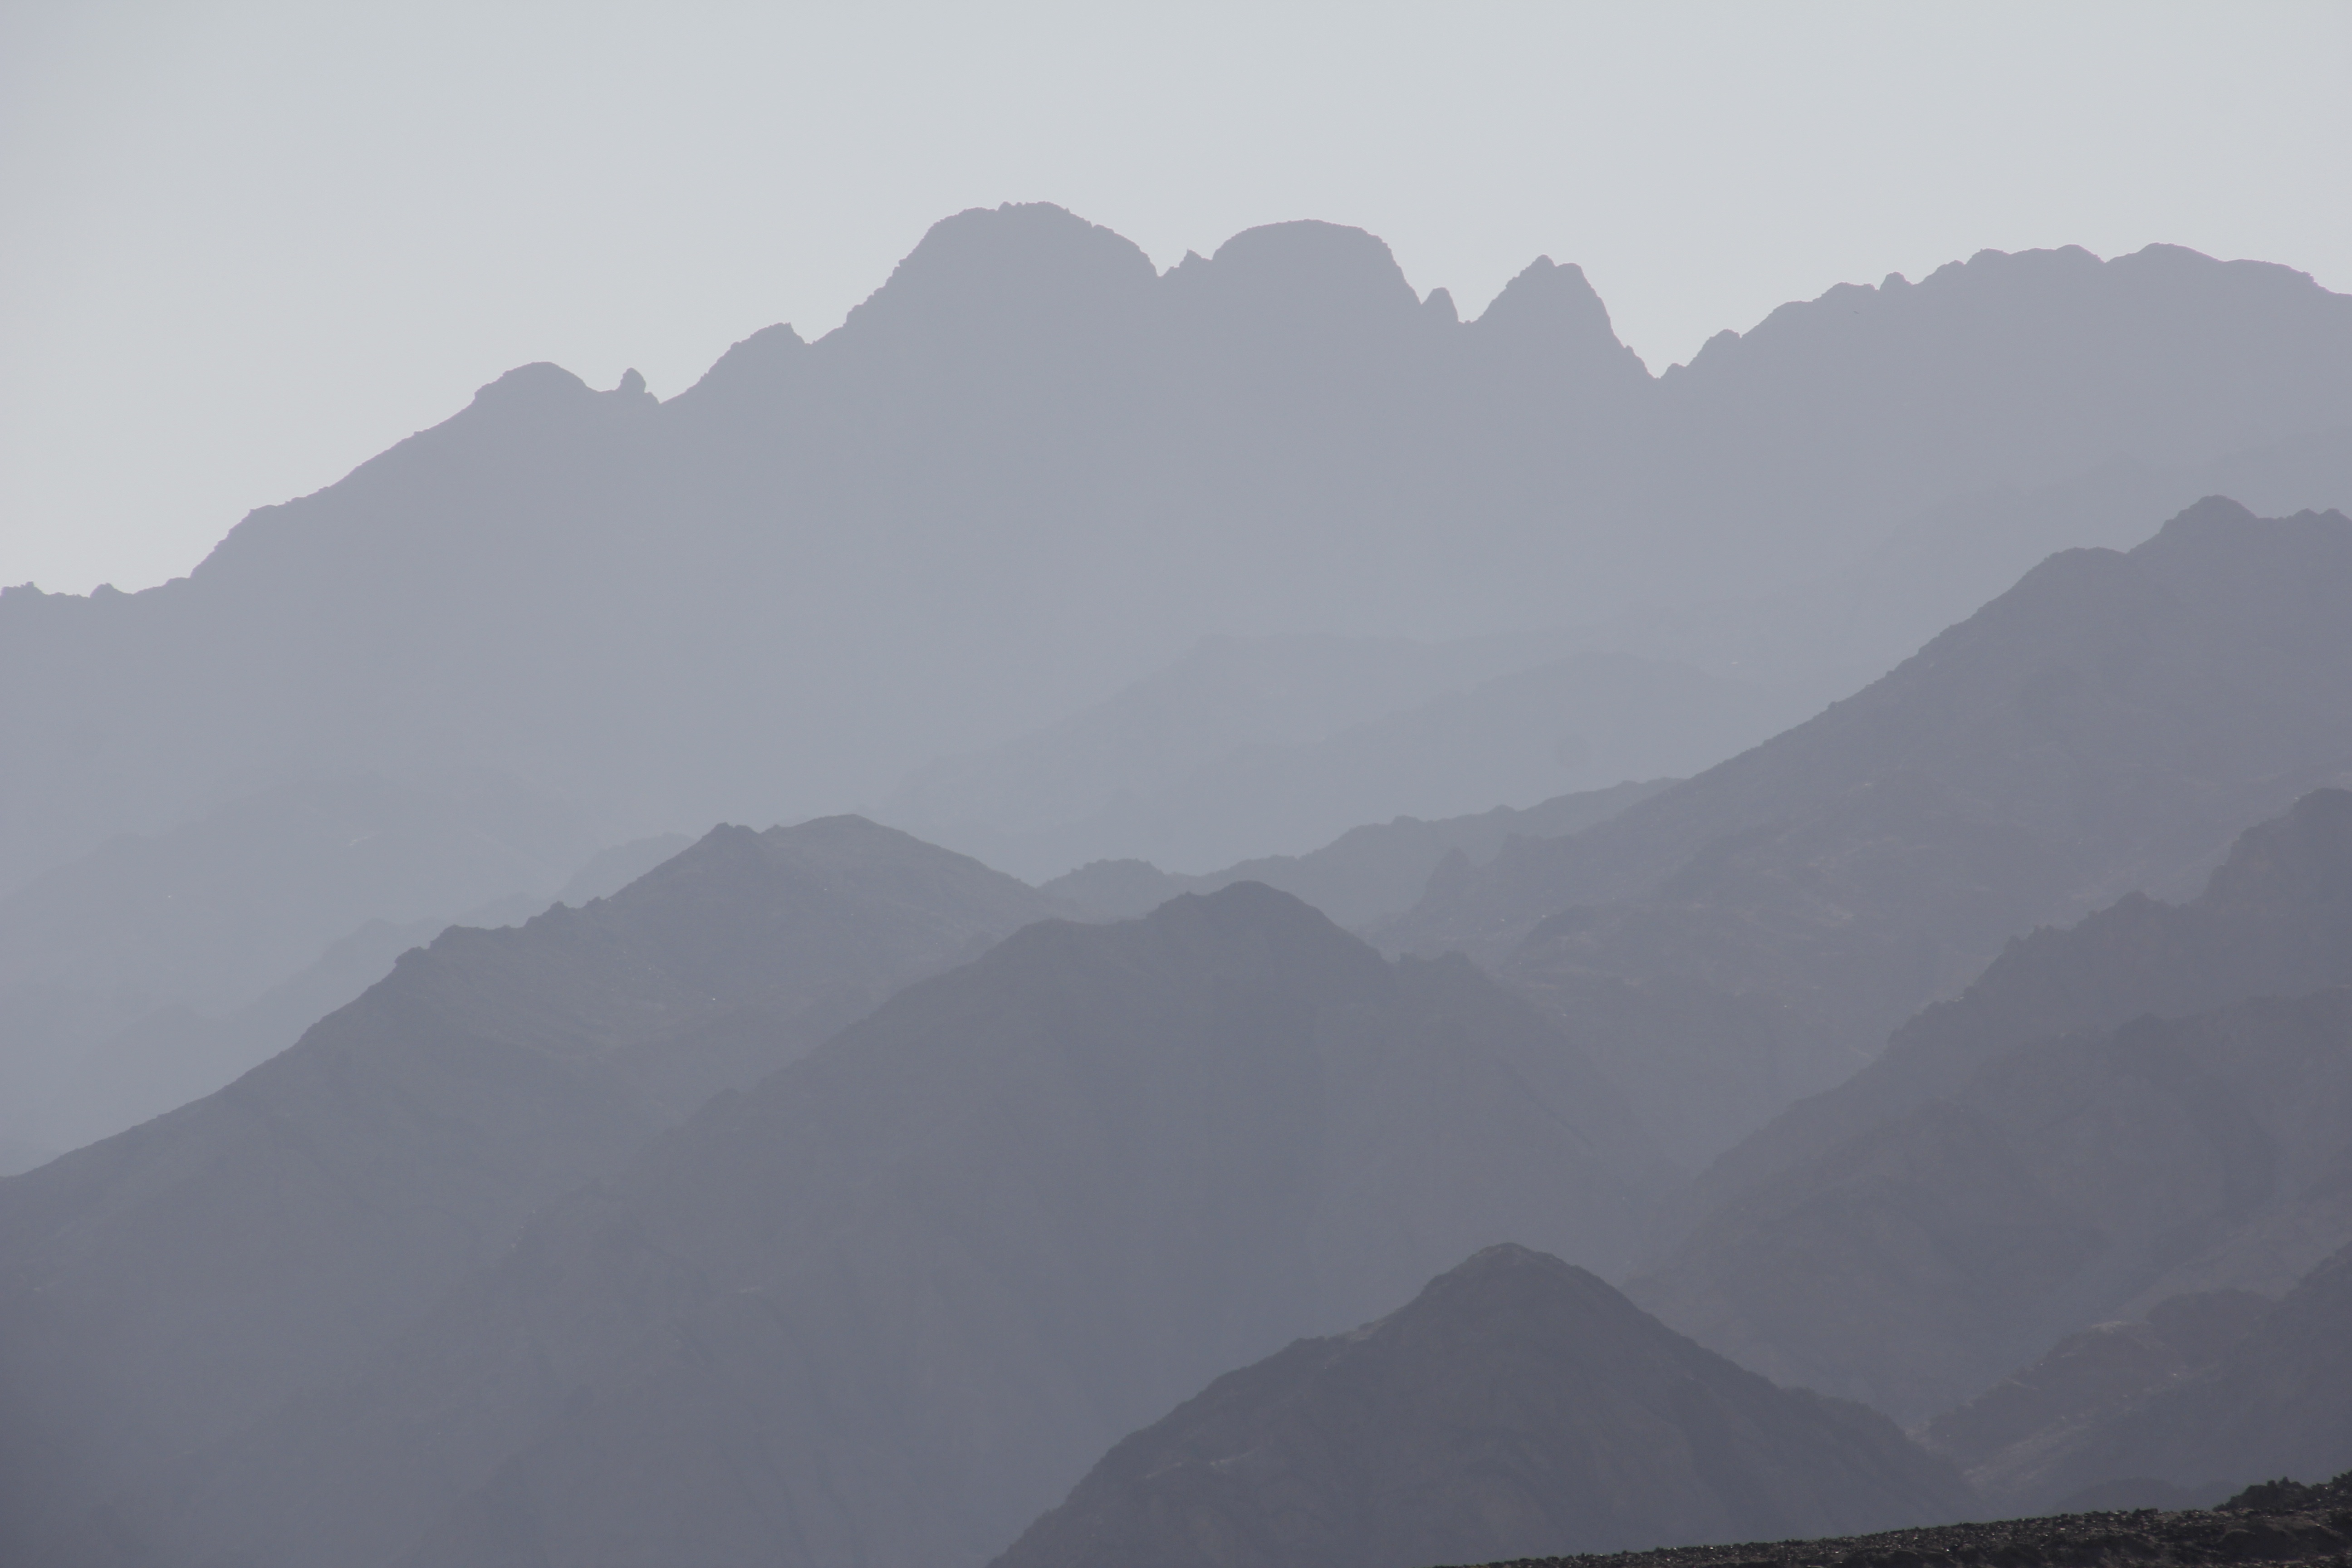
wilderness, mountain, light, cloud, black and white, mist, morning, hill, lake, perspective, dawn, valley, mountain range, panorama, shadow, haze, ridge, summit, mountains, alps, plateau, fell, landform, shadow play, geographical feature, atmospheric phenomenon, mountainous landforms